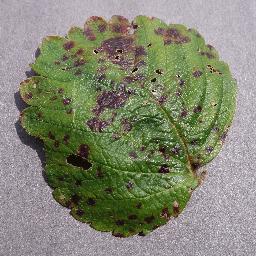
Label: Strawberry___Leaf_scorch